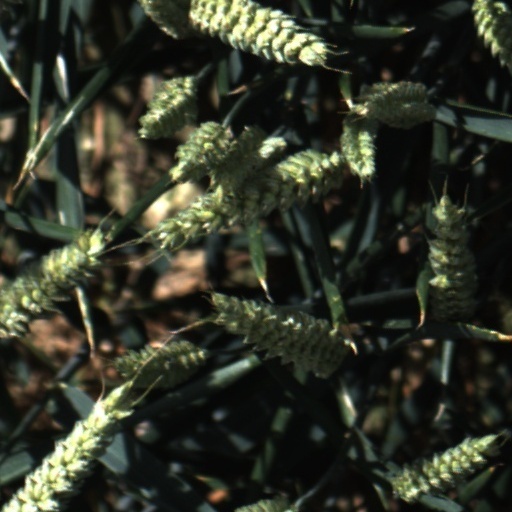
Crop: wheat